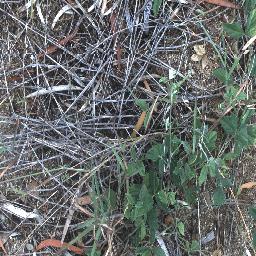
Label: negative